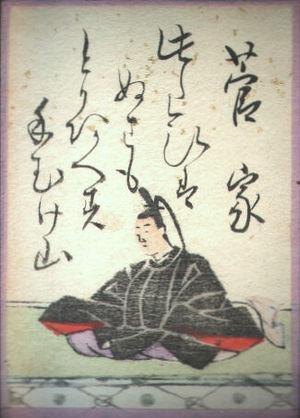
Le Ogura hyakunin isshu est une célèbre compilation de poèmes classiques japonais. Ce nom peut aussi faire référence au jeu karuta qui se base sur ce fameux recueil.